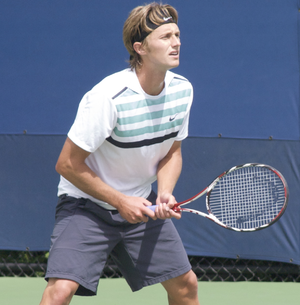
Peter Polansky, né le 15 juin 1988 à North York, est un joueur de tennis canadien, professionnel depuis 2006.